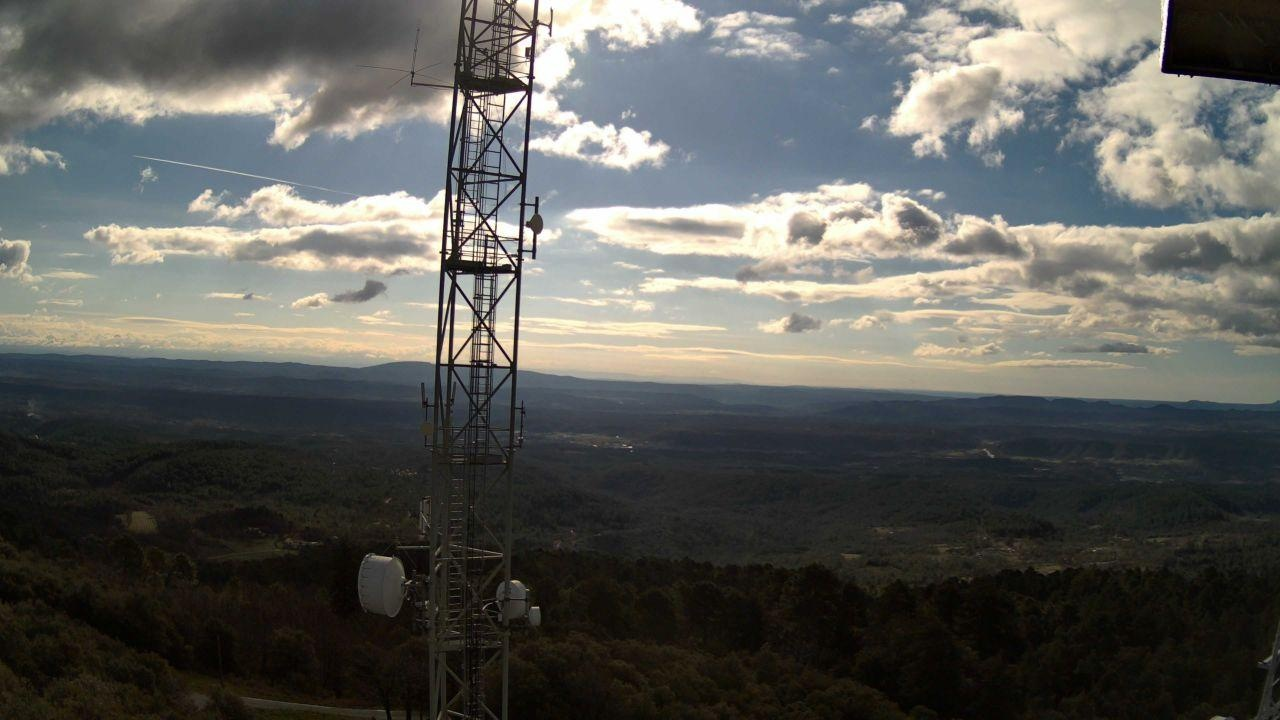
Fire: no
Smoke: yes